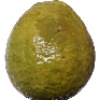
Label: Guava 1